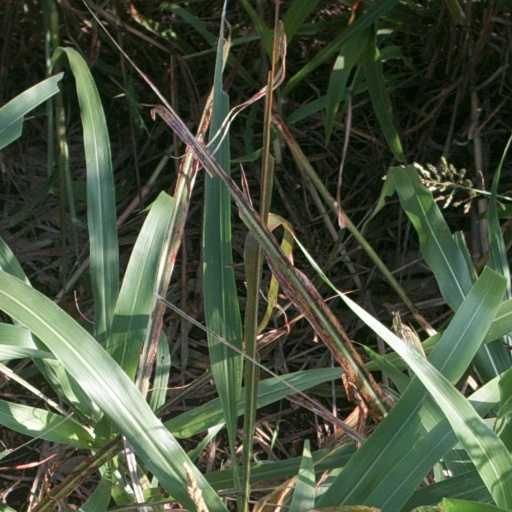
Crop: sorghum